Loyalty (Shostakovich)

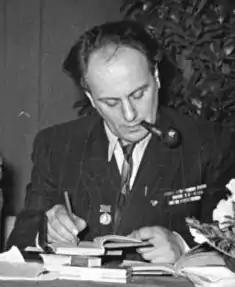
Poet Yevgeny Dolmatovsky (pictured here in 1954) collaborated with Shostakovich on the texts

"Loyalty" consists of eight movements scored for four-part men's chorus: